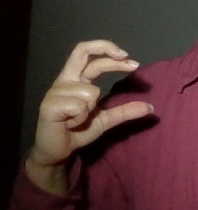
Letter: thal